Brigham Young University LGBTQ history

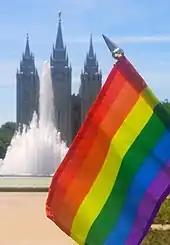
BYU policies, including the complete ban on students attracted to the same sex in the 60s, are decided by the Board of Trustees, composed of general authorities.

Before 1959 there was little explicit mention of homosexuality by BYU administration, but by 1962 a ban on homosexual students was enacted, though not mentioned in the media or in literature provided to students. On September 12, 1962, apostles Spencer W. Kimball and Mark E. Peterson and BYU President Ernest L. Wilkinson agreed on a university policy that "no one will be admitted as a student ... whom we have convincing evidence is a homosexual." They agreed to share information about individuals cases of homosexual members between general church administration and BYU administration. This policy was broadcast in Wilkinson's address to BYU in September 1965 when he stated "we [do not] intend to admit to this campus any homosexuals. ... [I]f any of you have this tendency, ... may I suggest you leave the University immediately ... We do not want others on this campus to be contaminated by your presence." The next month general authorities again privately decided that the "University does not permit any known homosexual to enter or remain at BYU", though they decided "for the purposes of admission or retention at BYU" that masturbation (or "self abuse") was "not considered homosexuality." The decision by top leaders forbidding the enrollment of homosexuals at BYU was again repeated in meetings on January 27, 1966, and January 25, 1968, and was codified in the 1967 version of the Honor code available only to administrators. The approved version read "homosexuality will not be tolerated", while the proposed sentence banning "masturbation" was removed in committee.